Klebsiella pneumoniae

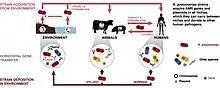
Horizontal gene transfer of AMR genes by "Klebsiella pneumoniae"

The table shows the number of AMR genes and plasmids (per strain or subspecies) compared to other common bacteria species.